Laurence Olivier on stage and screen

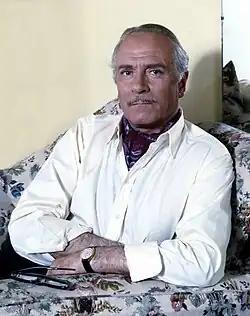
Olivier in 1972

Laurence Olivier (1907–1989) was an English actor who, along with his contemporaries Ralph Richardson and John Gielgud, dominated the British stage of the mid-20th century. He also worked in films throughout his career, playing more than fifty cinema roles. From 1935 he performed in radio broadcasts and, from 1956, had considerable success in television roles.